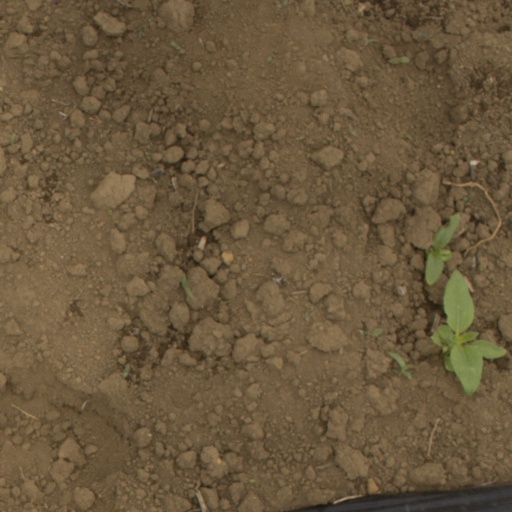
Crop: Jerusalem artichoke